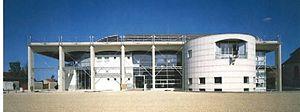
Vineuil est une commune française située dans le département de Loir-et-Cher, en région Centre-Val de Loire. Ses habitants s'appellent les Vinoliens et Vinoliennes. Située dans l'agglomération blésoise, elle est la quatrième commune du département après Blois, Vendôme et Romorantin-Lanthenay.